Yeah Samake

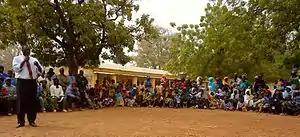
Yéah Samaké speaking in front of crowd in Beneko, Mali

Samaké ran on a platform of decentralization and anti-corruption. Based on his experiences as mayor, Samaké stated that the most effective way to govern is to inspire the trust and participation of citizens at the local level.